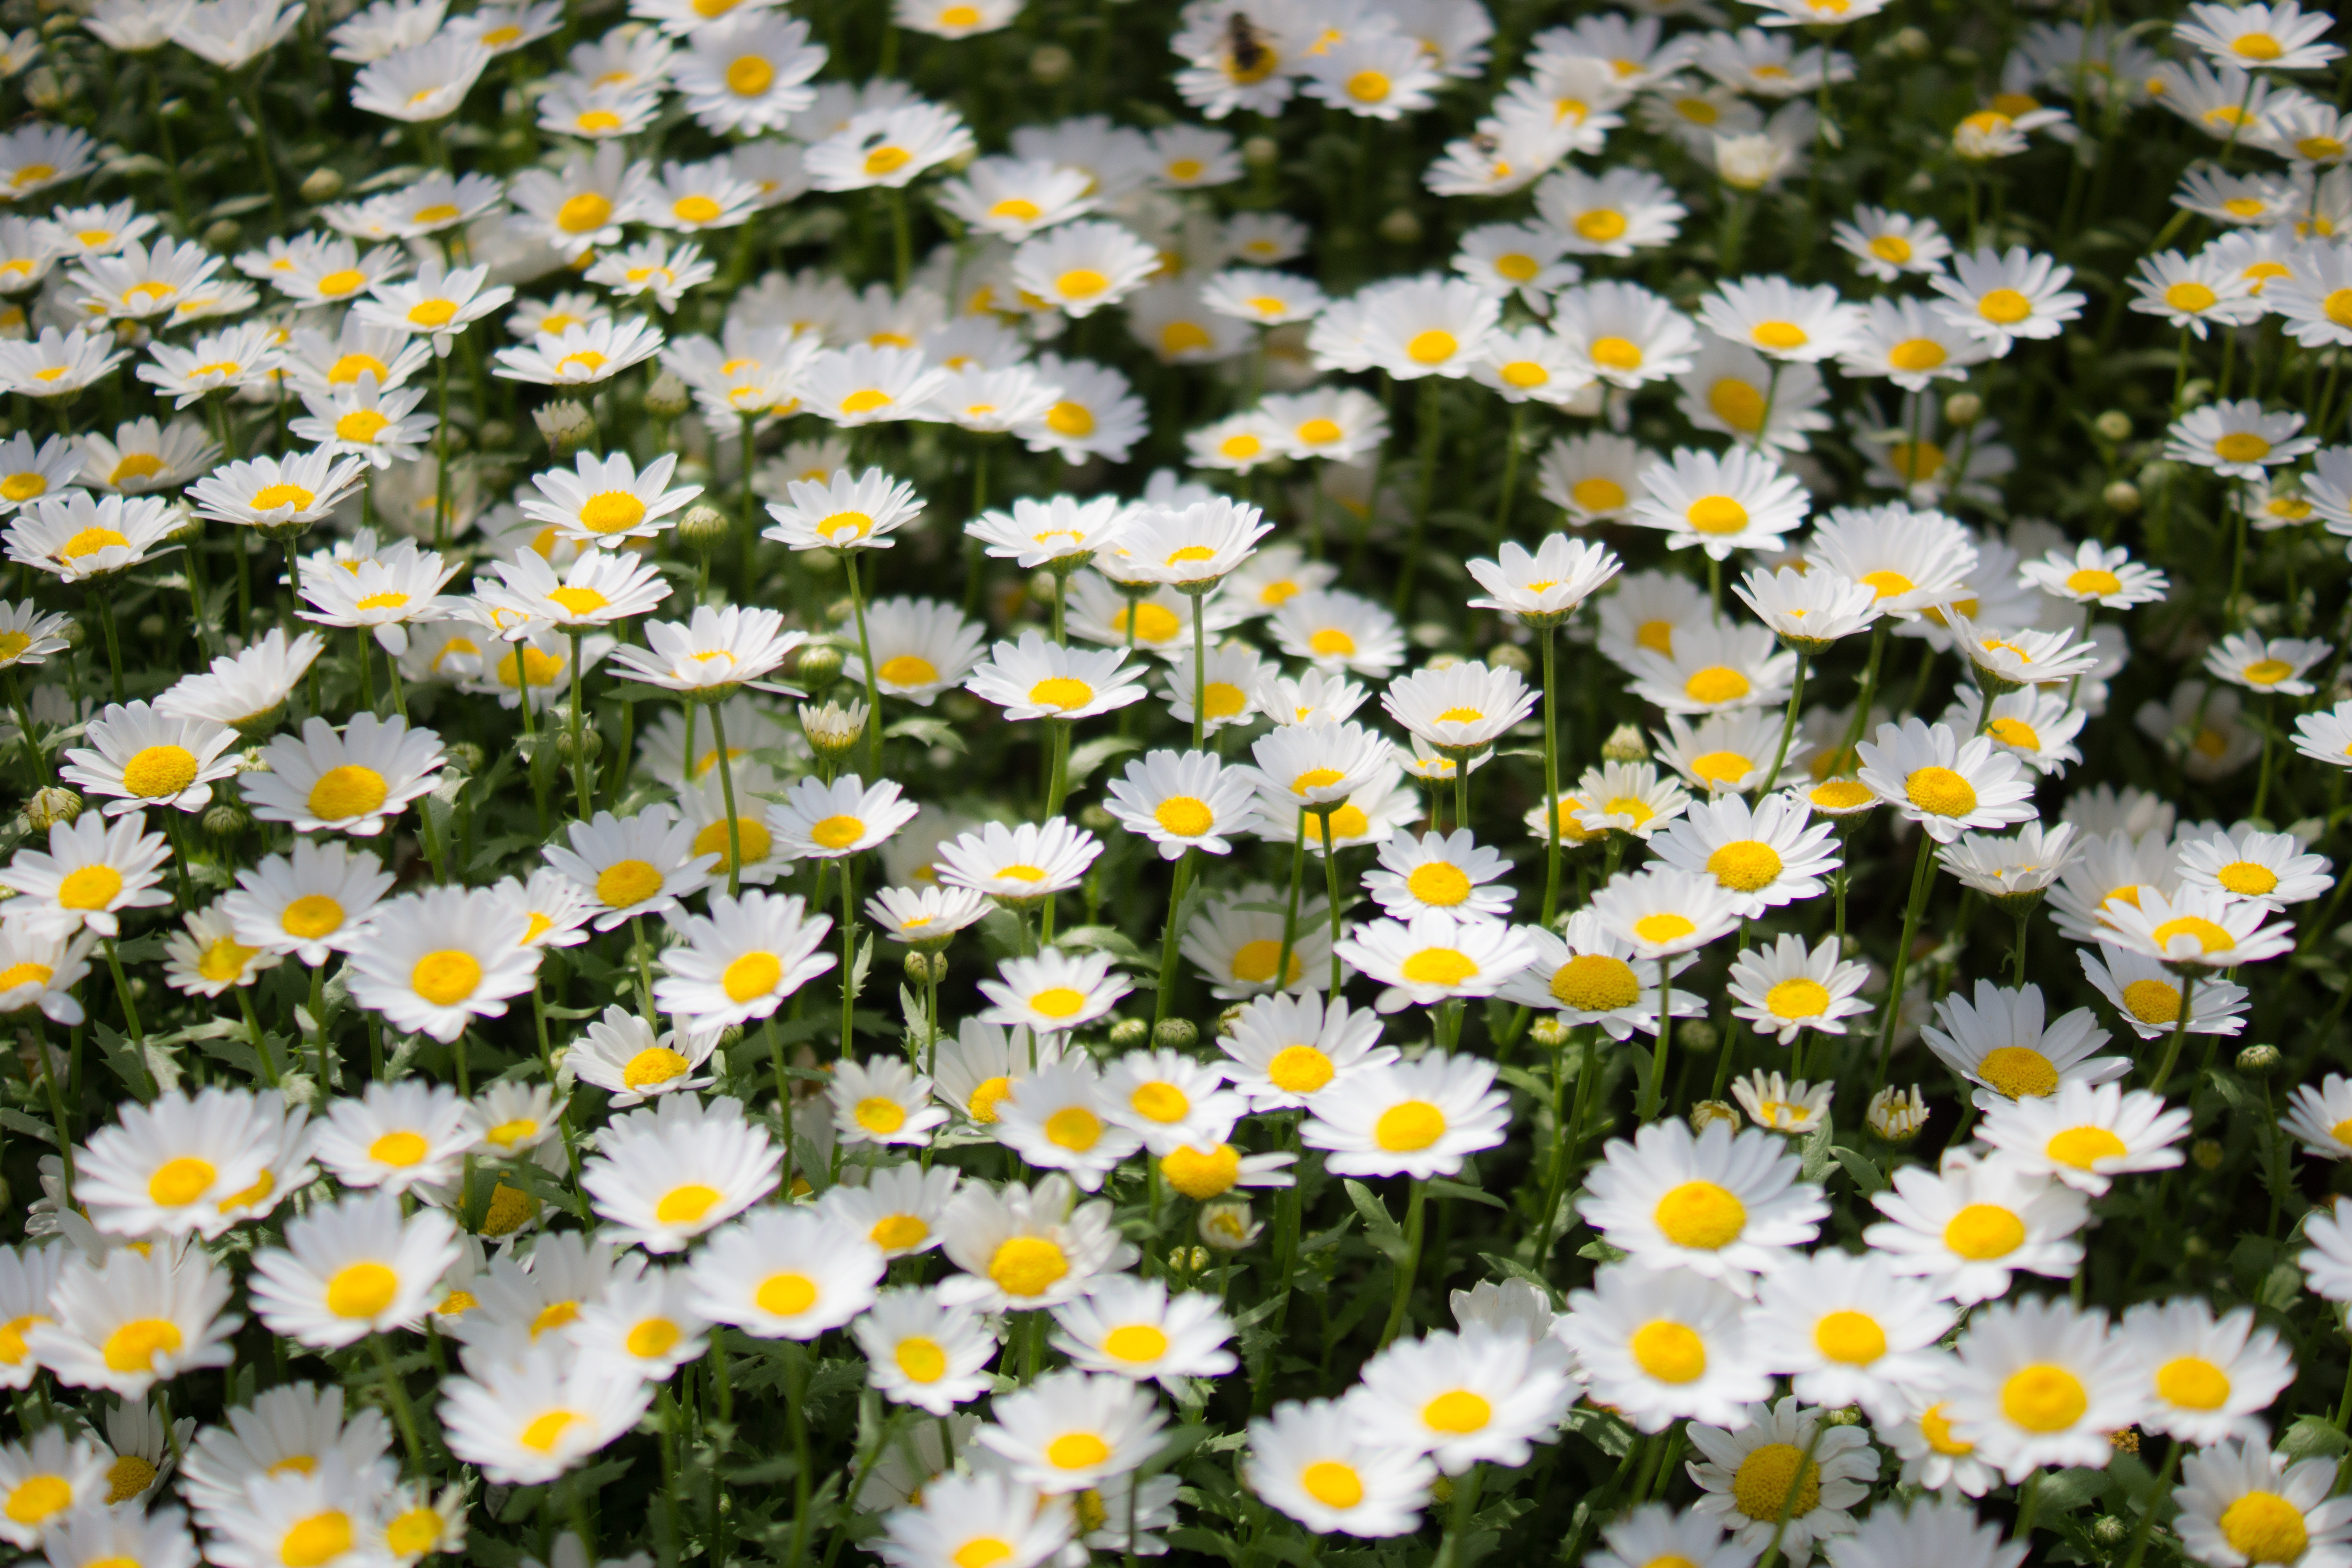
blossom, plant, field, meadow, flower, daisy, flora, potted plant, wildflower, flowers, chrysanthemum, fall flowers, flowering plant, daisy family, oxeye daisy, wildflower close ups, floral close ups, annual plant, land plant, chamaemelum nobile, marguerite daisy, tanacetum parthenium